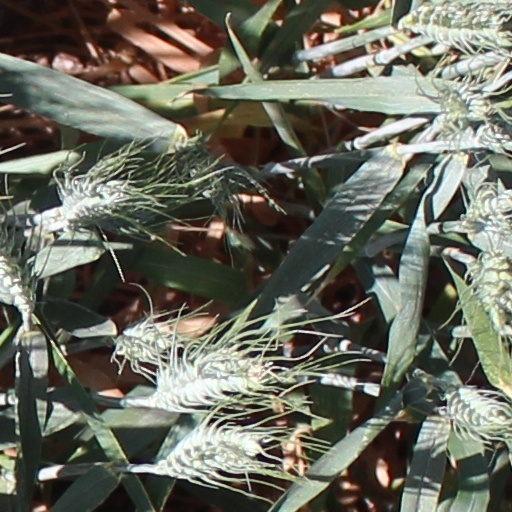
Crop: wheat